Hydrazine

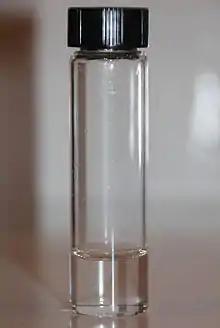
Hydrazine hydrate

Hydrazine was first used as a component in rocket fuels during World War II. A 30% mix by weight with 57% methanol (named M-Stoff in the German Luftwaffe) and 13% water was called C-Stoff by the Germans. The mixture was used to power the Messerschmitt Me 163B rocket-powered fighter plane, in which the German high test peroxide "T-Stoff" was used as an oxidizer. Unmixed hydrazine was referred to as B-Stoff by the Germans, a designation also used later for the ethanol/water fuel for the V-2 missile.